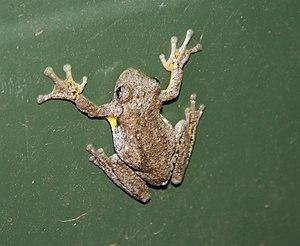
Litoria jervisiensis est une espèce d'amphibiens de la famille des Pelodryadidae.